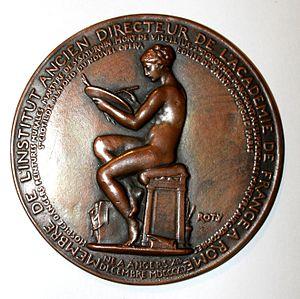
Médaille fondue (revers, 68mm) réalisée par Oscar Roty en 1881 pour le peintre Jules Eugène Lenepveu. Une femme nue personnifiant la Peinture (PITTURA) tient une palette et des pinceaux, à ses pieds un rouleau avec l'inscription: ROME. Né à Angers, XII décembre MDCCCXIX, Membre de l'Institut, ancien directeur de l'Académie de France à Rome. Hospices d'Angers peintures murales, martyre de St Saturnin, mort de Vitellius, Ste Dorothée marchant au supplice, les martyres aux catacombes. Sainte-Clotilde, plafond du nouvel Opéra, Église Saint-Ambroise (Paris). (Médaille issue de la collection de Roger Marx) Voir: Médaille au Musée d'Orsay Dessin au musée du Louvre, département des Arts graphiques
Jules-Eugène Lenepveu né à Angers le 12 décembre 1819 et mort à Paris le 16 octobre 1898, est un peintre français.